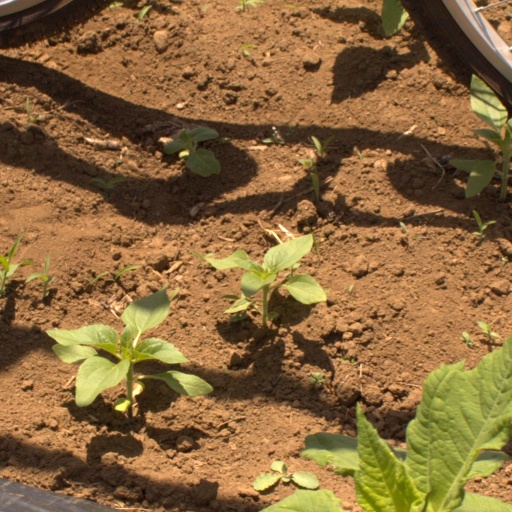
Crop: Jerusalem artichoke